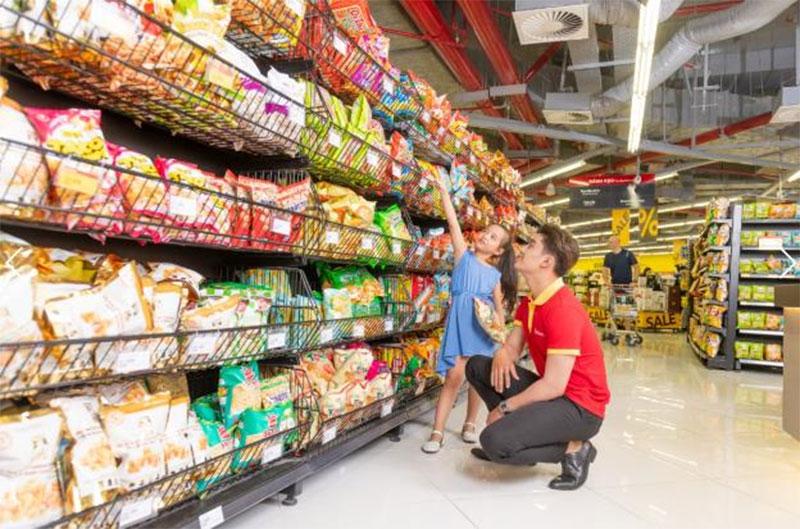
sàn nhà được lát gạch màu trắng